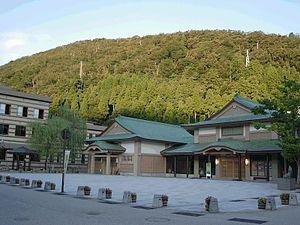
Yamanaka Onsen est une ville située à Kaga, préfecture d'Ishikawa au Japon. Proche de Komatsu, elle est réputée pour ses onsen, bains d'eau chaude naturelle, et compte de nombreux ryokan afin de pourvoir aux besoins de la clientèle. La Daishoji-gawa traverse la ville qui est un endroit touristique populaire tant pour les habitants que pour les voyageurs étrangers de la préfecture d'Ishikawa.
Les 100 paysages du Japon (ère Shōwa) constituent une liste de célèbres sites pittoresques au Japon. Les cent paysages ou vues ont été sélectionnés avec un ensemble de huit vues et vingt-cinq sites gagnants en 1927, une année après que Hirohito est devenu Empereur. Le but de la sélection est de « refléter le nouveau goût de la nouvelle ère ». L'initiative a été parrainée par le Tokyo Nichi Nichi Shimbun et le Osaka Mainichi Shimbun.